Lai Chi Kok Road

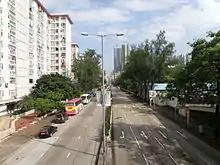
Lai Chi Kok Road near Lai Kok Estate

Lai Chi Kok Road is a road in western Kowloon, Hong Kong. It links Lai Chi Kok to Mong Kok, via Tai Kok Tsui, Sham Shui Po and Cheung Sha Wan. It starts from a junction with Nathan Road near Pioneer Centre in the south and ends near Mei Foo Sun Chuen. The road is bidirectional except the section at Lai Chi Kok, between the junction with Butterfly Valley Road and Mei Foo Sun Chuen, where it serves New Territories-bound traffic only. The Kowloon-bound traffic uses Cheung Sha Wan Road, separated by the flyover of Kwai Chung Road.